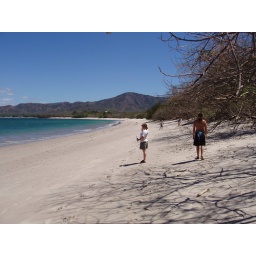
Cheryl had a traumatic horse ride, ending with a tree branch in the head and lost sunglasses.